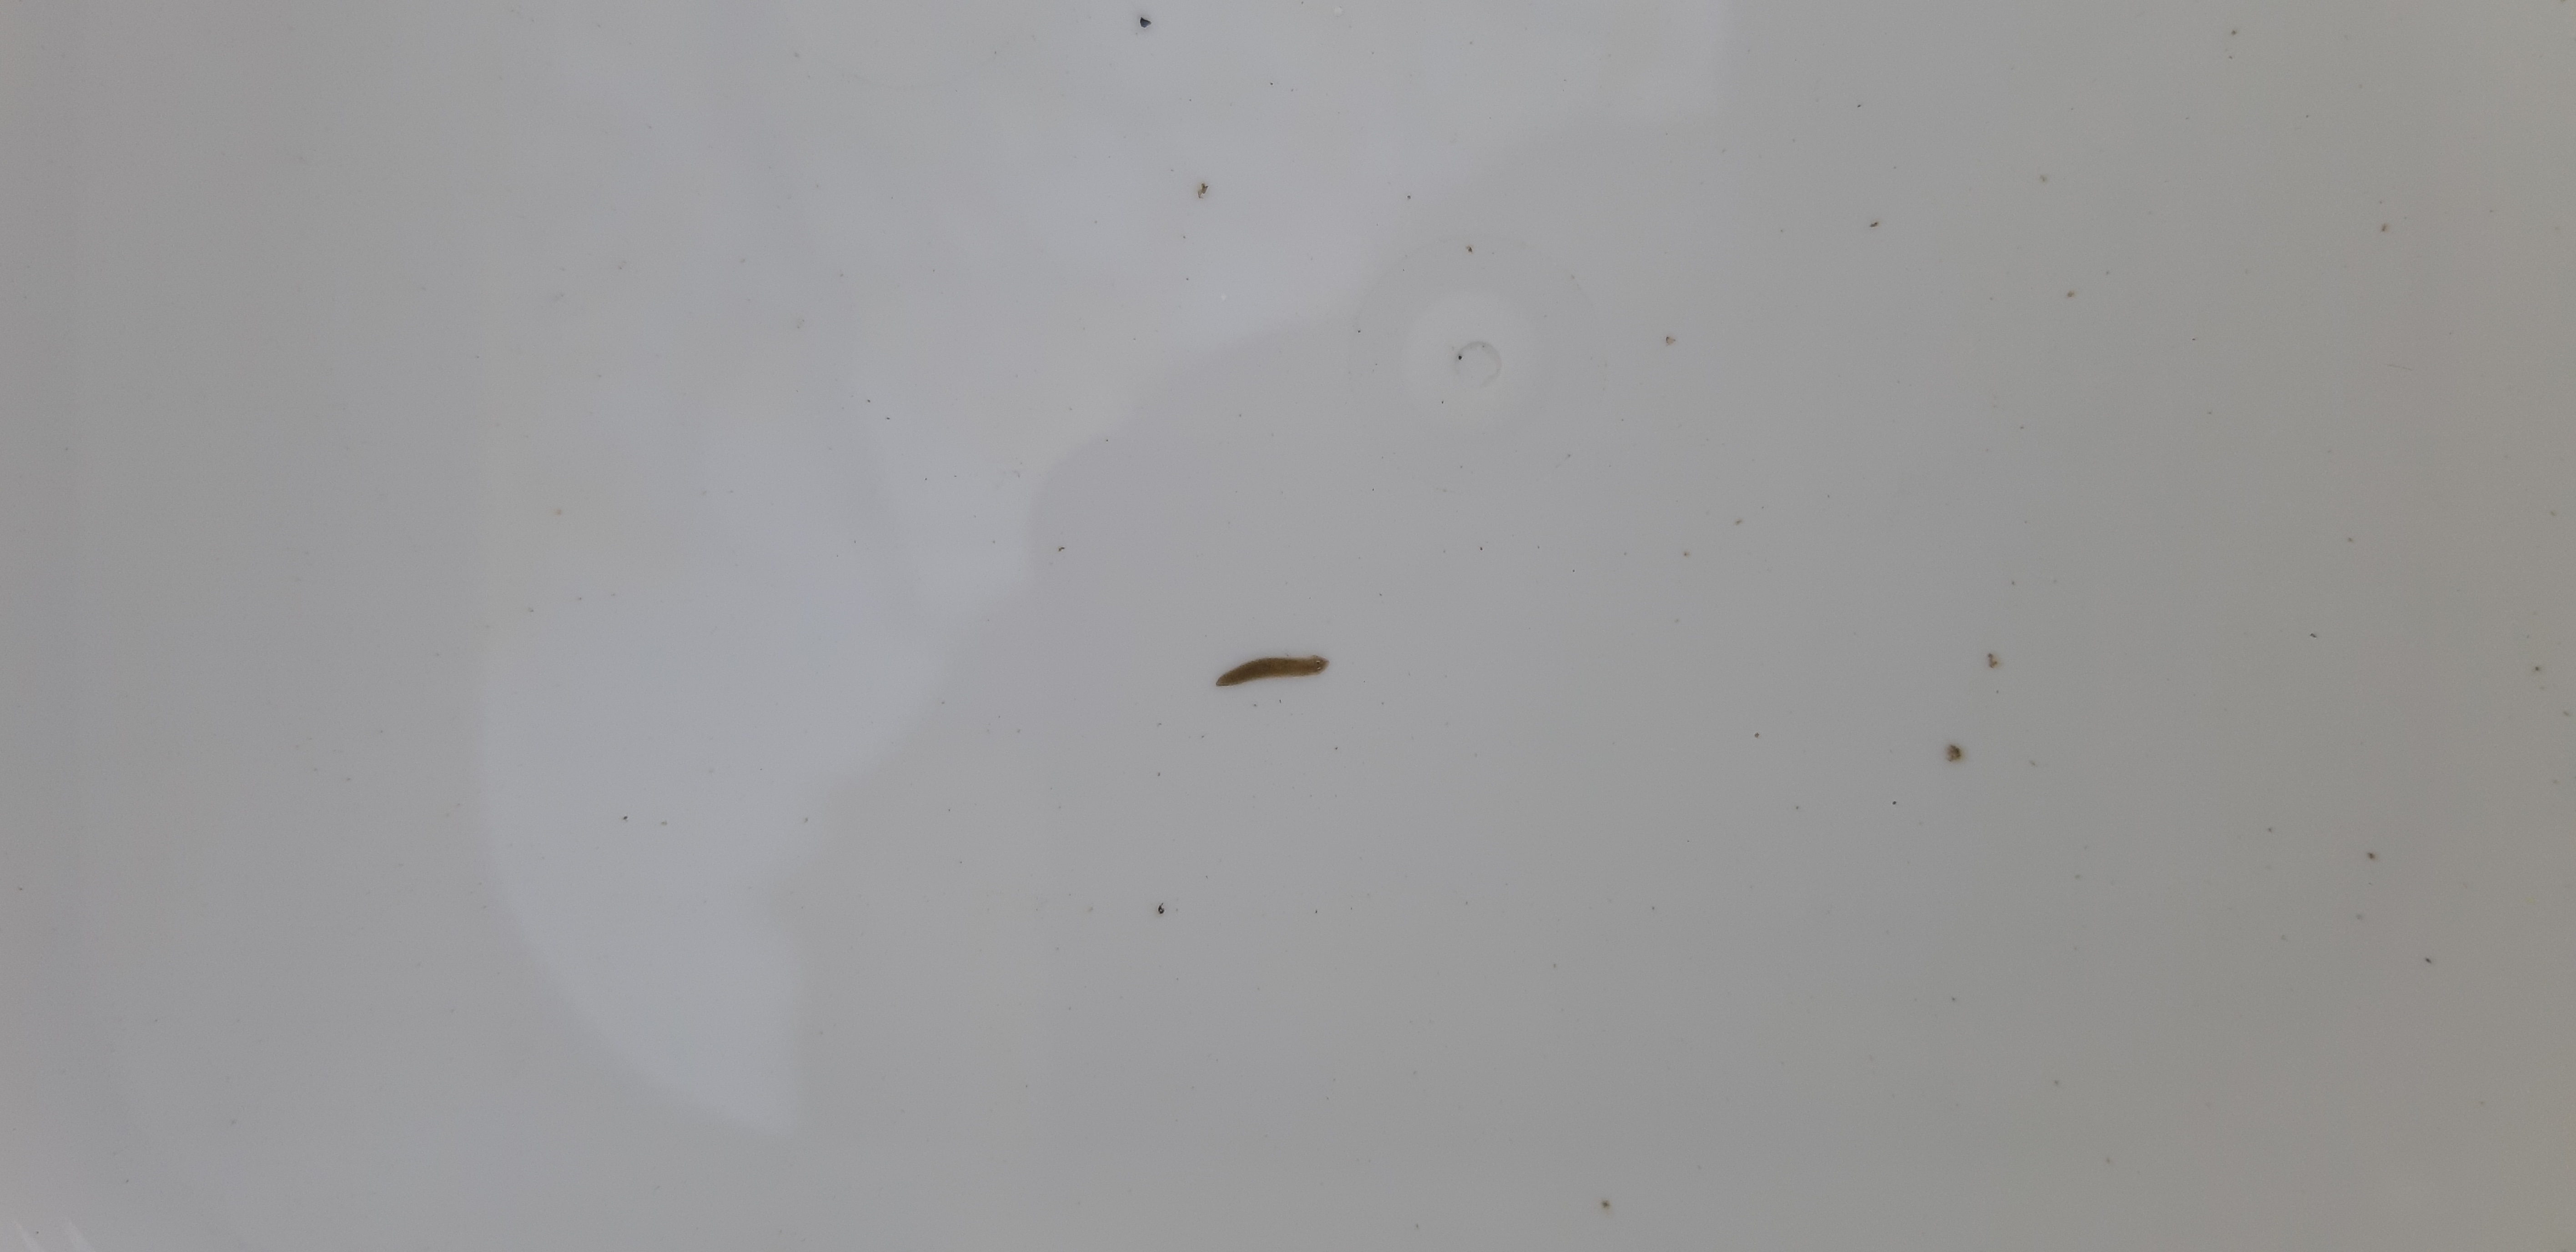
Macroinvertebrate group: flat_worms